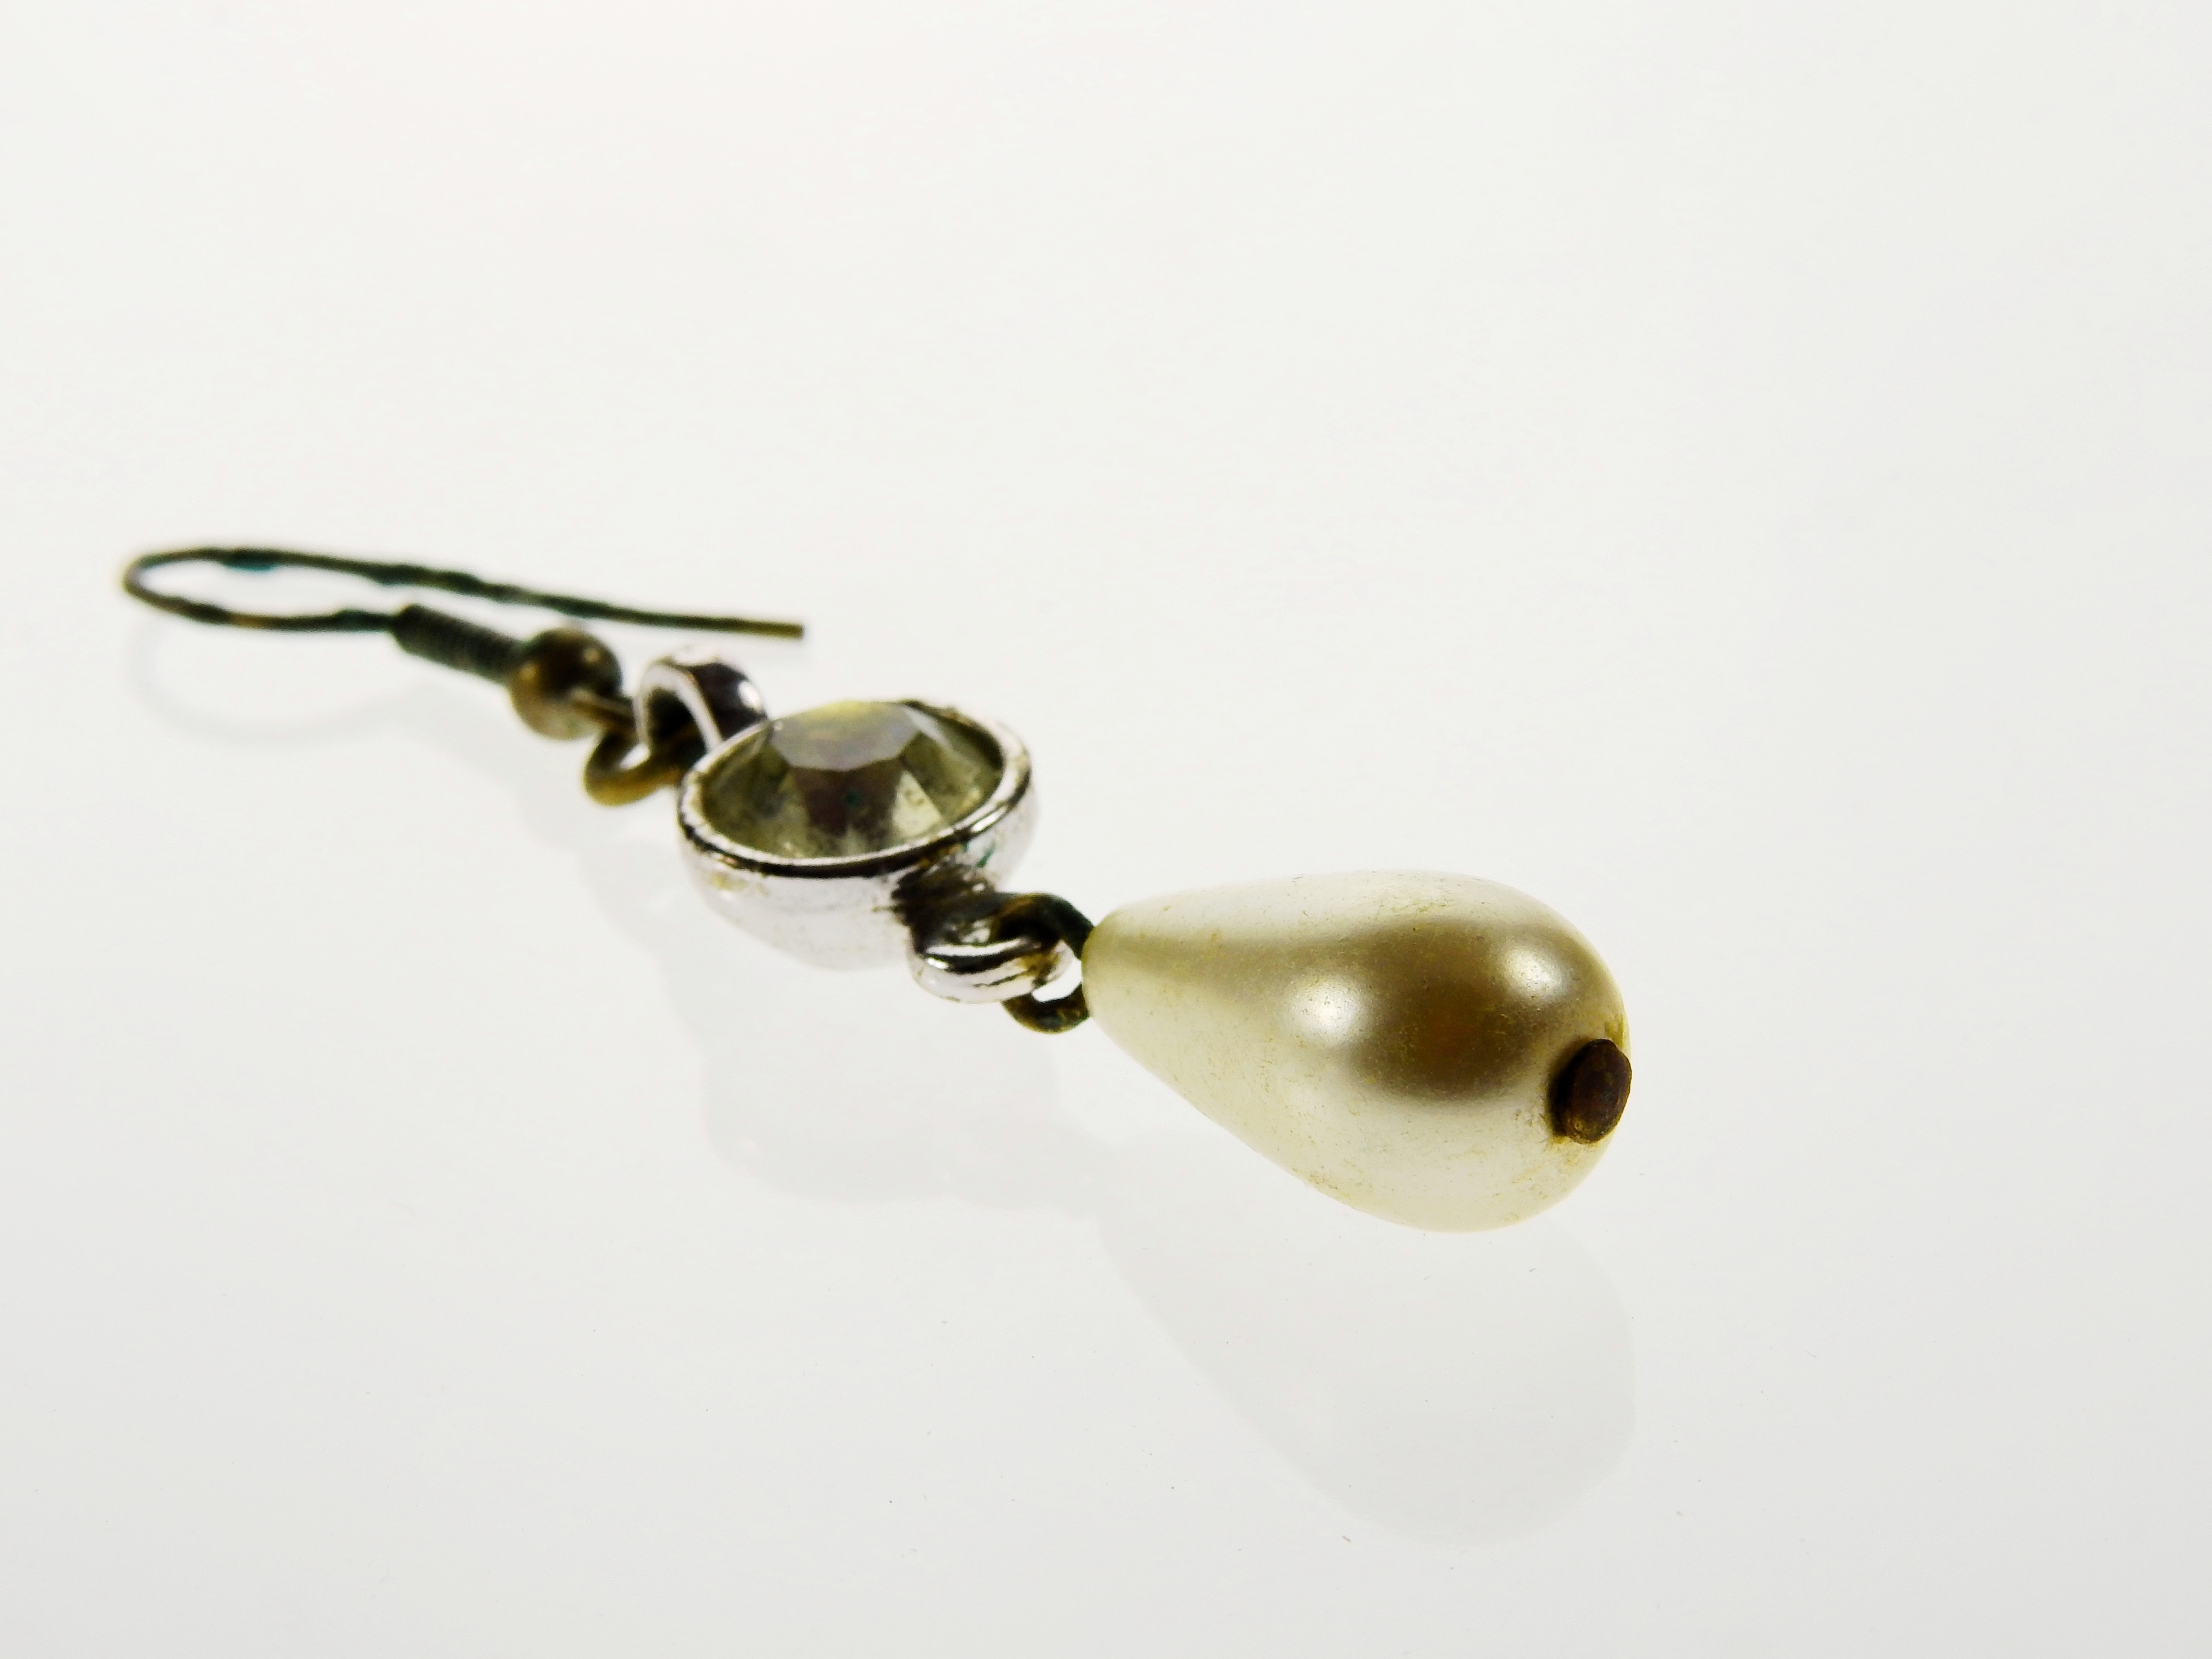
old, stone, money, fashion, material, earring, jewellery, art, luxury, design, earrings, beauty, beautiful, heritage, gem, expensive, diamond, pearl, value, noble, gemstone, heirloom, valuable, accsessoires, schmuckdesign, fashion accessory